Maitreya Project

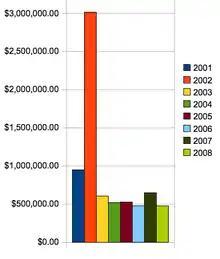
Maitreya Project International, California entity, Gross Annual Revenue 2001–2008 in US$

The Project reports for 1990–2008 outgoings of more than US$20 million and investment of more than US$11 million.